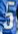
Number: 5